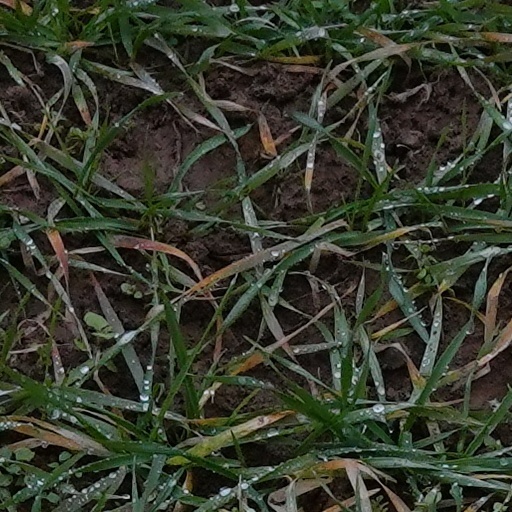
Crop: wheat